Peat

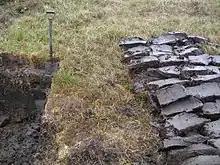
Peat in Lewis, Scotland

Peat forms when plant material does not fully decay in acidic and anaerobic conditions. It is composed mainly of wetland vegetation: principally bog plants including mosses, sedges and shrubs. As it accumulates, the peat holds water. This slowly creates wetter conditions that allow the area of wetland to expand. Peatland features can include ponds, ridges and raised bogs. The characteristics of some bog plants actively promote bog formation. For example, sphagnum mosses actively secrete tannins, which preserve organic material. Sphagnum also have special water-retaining cells, known as hyaline cells, which can release water ensuring the bogland remains constantly wet which helps promote peat production.